Front Range Express

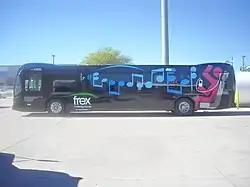
F0703, one of 19 2007 Gillig BRT's purchased in 2007.

Front Range Express (FREX – stylized frex) was a commuter bus service that began in 2004 and operated between the cities of Colorado Springs and Denver, with stops along the way in Greenwood Village, Monument and Castle Rock in Colorado, U.S. FREX operated on Interstate 25 except when exiting to make stops at each city. FREX served the southern portion of the Colorado Front Range and during its tenure was operated via different contracts by Veolia Transport & Laidlaw Transit. It was added as a part of Mountain Metropolitan Transit, which serves the Colorado Springs and El Paso County areas. In 2005, annual ridership was 118,389 and daily ridership was 464.